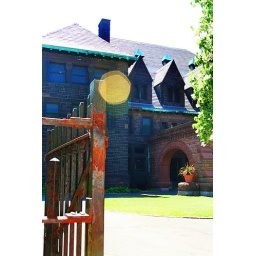
5/31. james j hill house, gate. cute lil light flare. and uh... way over satruated. hehehehe